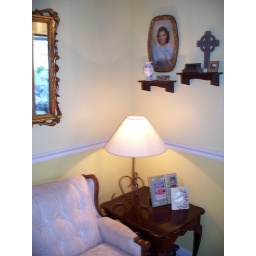
this is my living room in the front of the house. the sofa and mirror is from Scotts dad. the old photo is Scotts grandmother.